Answer in natural language. Is brown burgundy leather sofa further away or in front of black color shelving unit? Choose between the following options: further away or in front
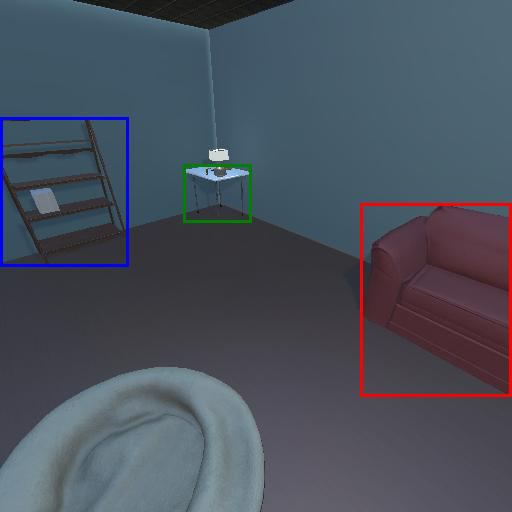
<answer>in front</answer>